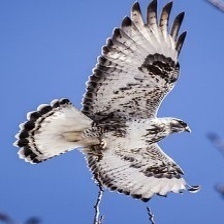
Species: ROUGH LEG BUZZARD
Scientific name: BUTEO LAGOPUS